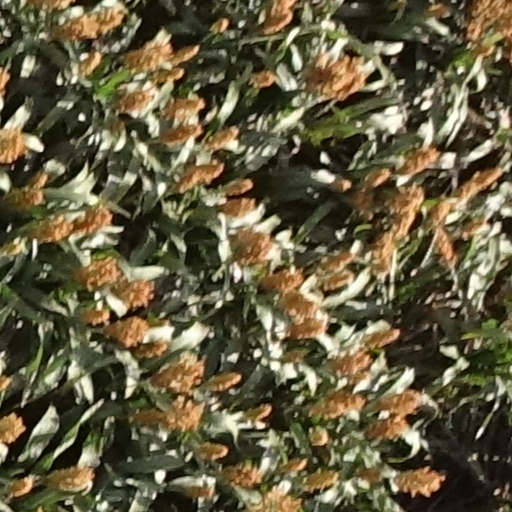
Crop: sorghum